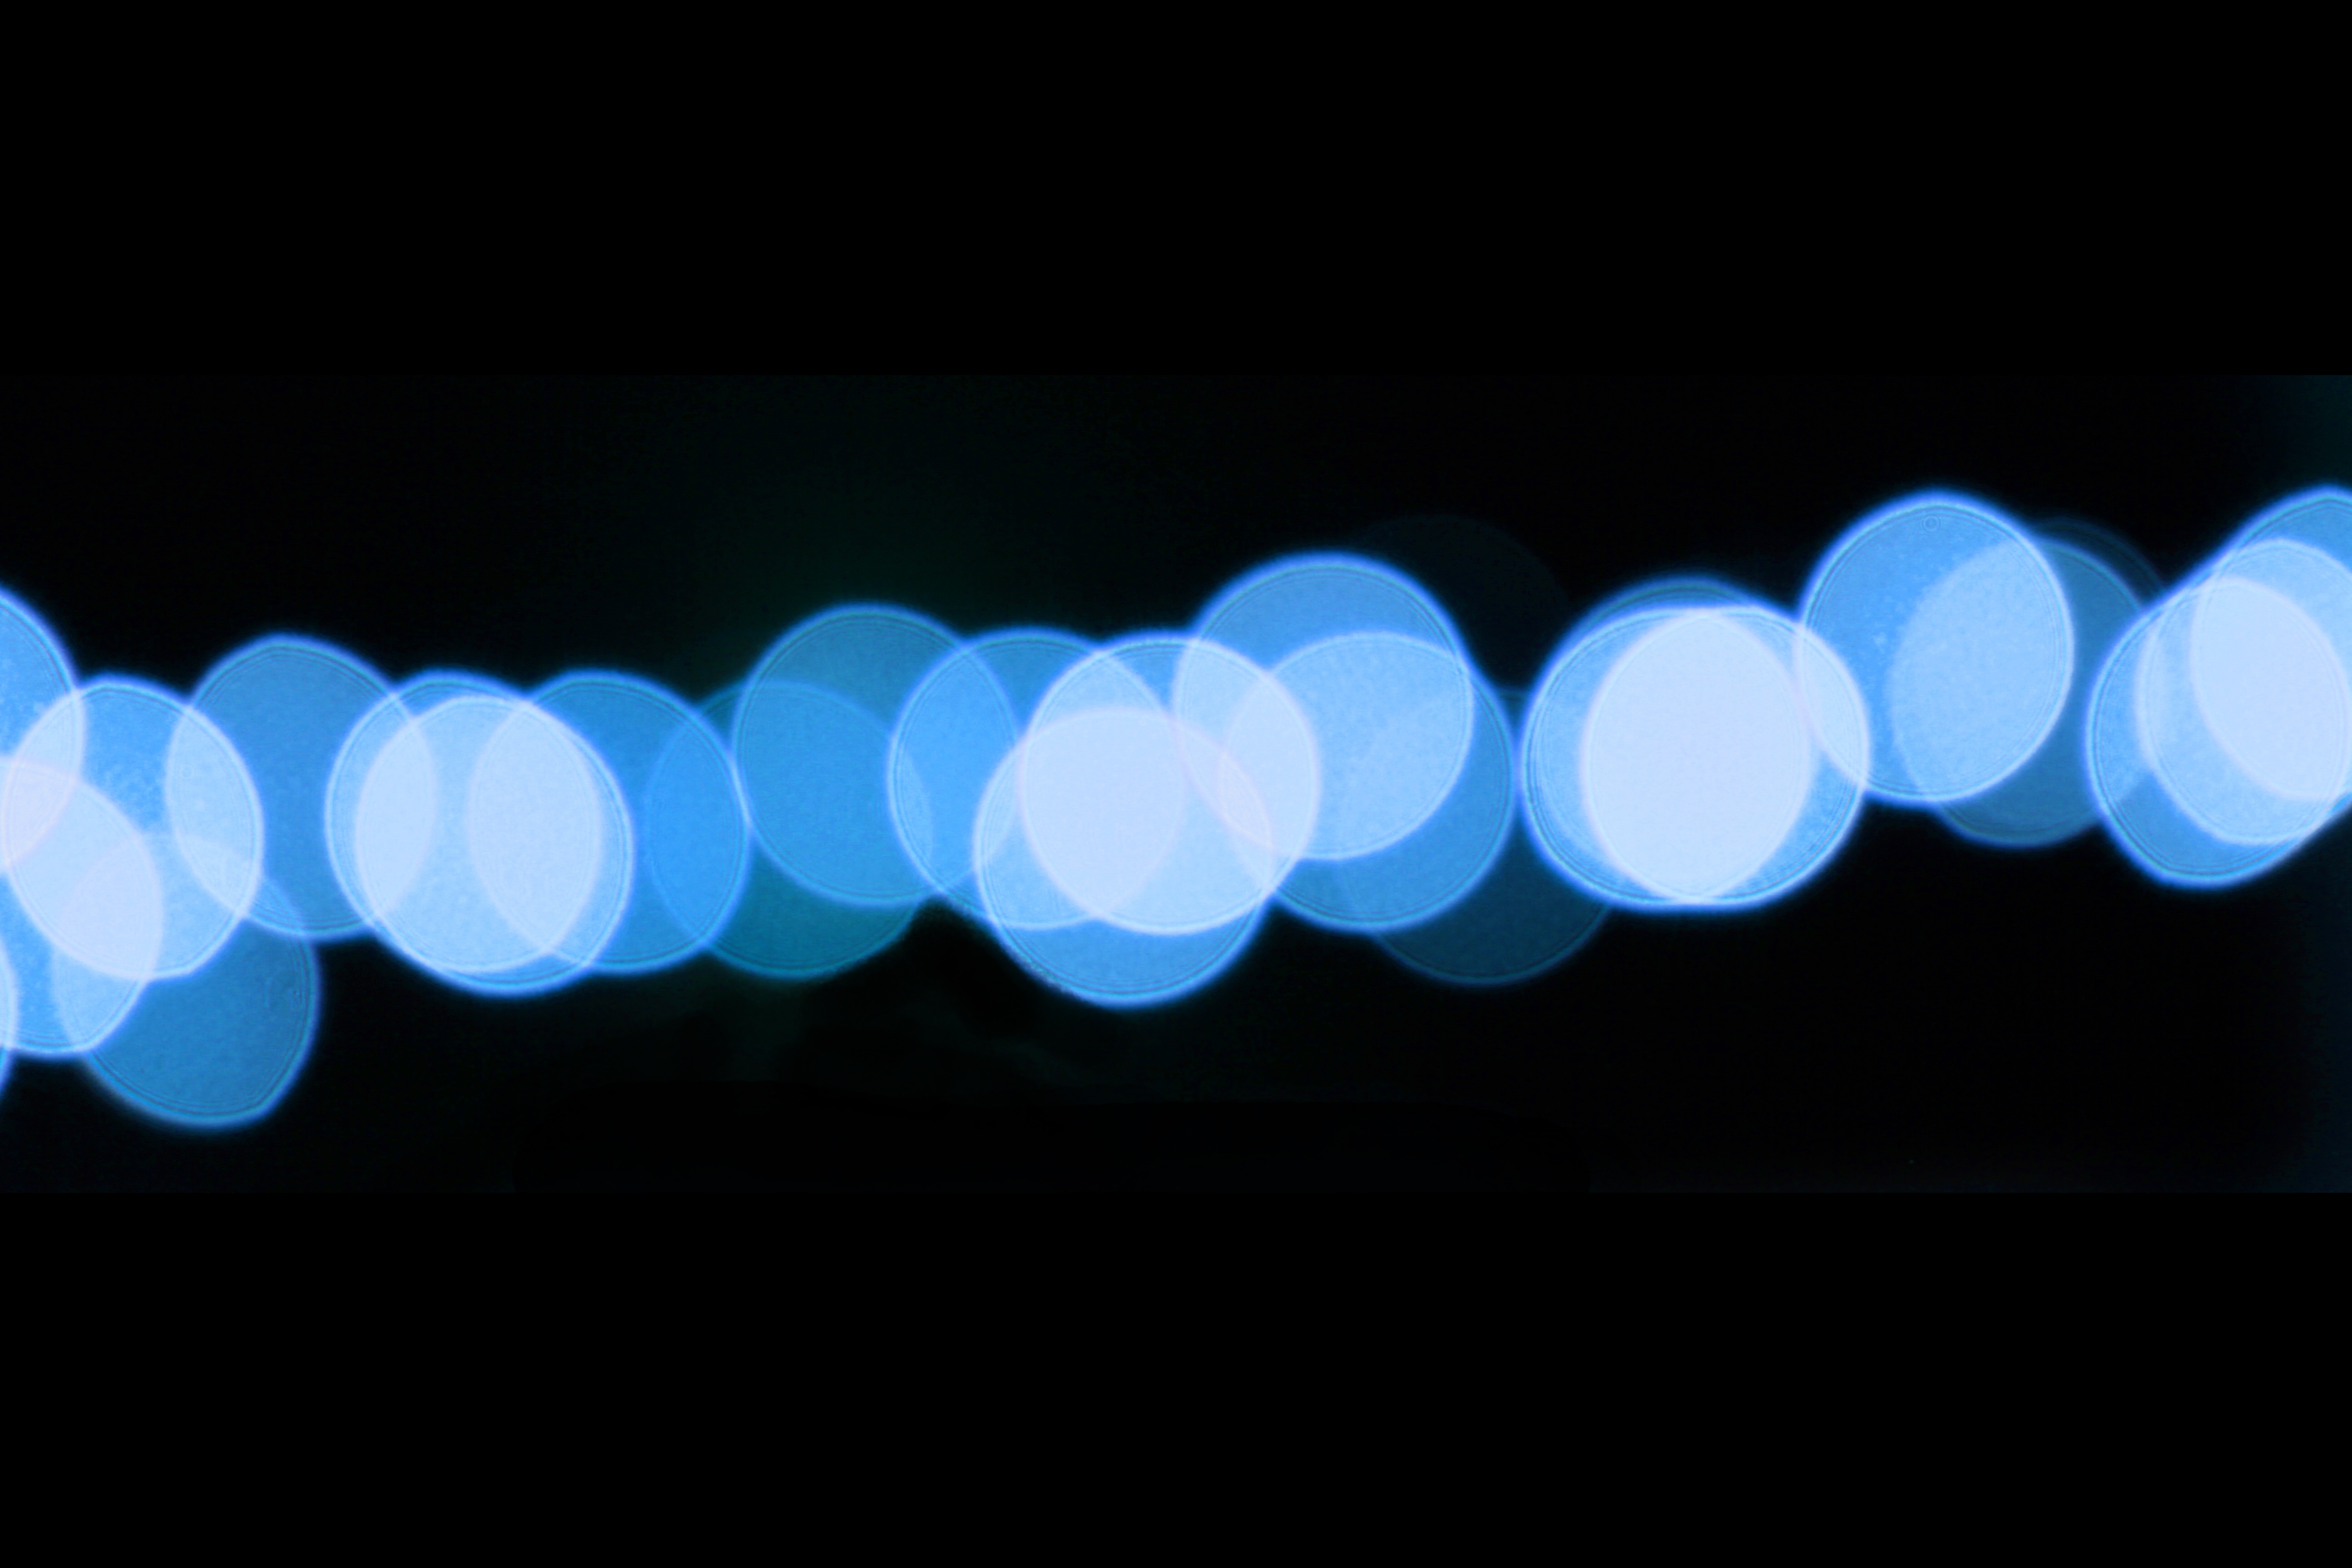
light, bokeh, dark, line, blue, black, lighting, circle, font, shape, backdrop